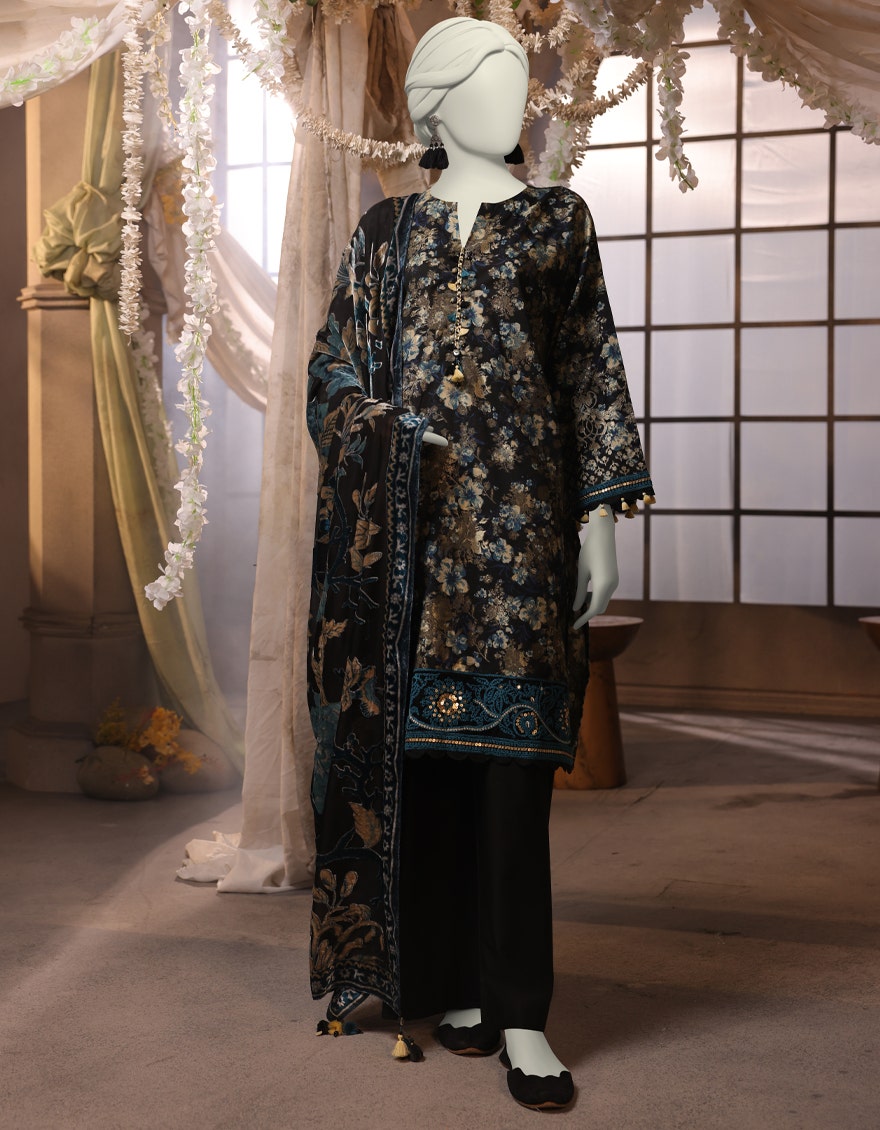
black blue gold embroidered salwar suit